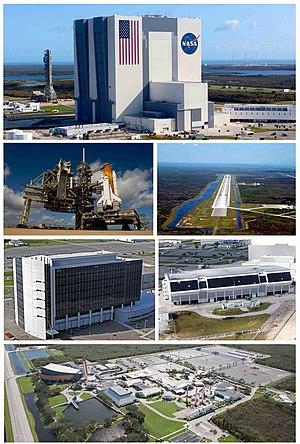
Le Centre spatial Kennedy, est un complexe de lancement spatial américain créé en 1959 et relevant de la National Aeronautics and Space Administration. Il est situé sur la census-designated place de Merritt Island dans les comtés de Brevard et de Volusia en Floride.